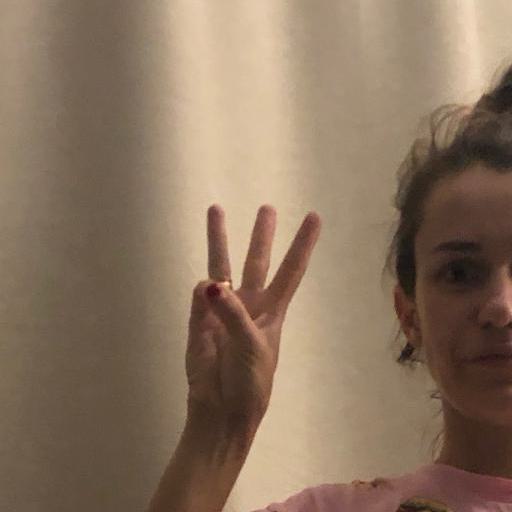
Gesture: three